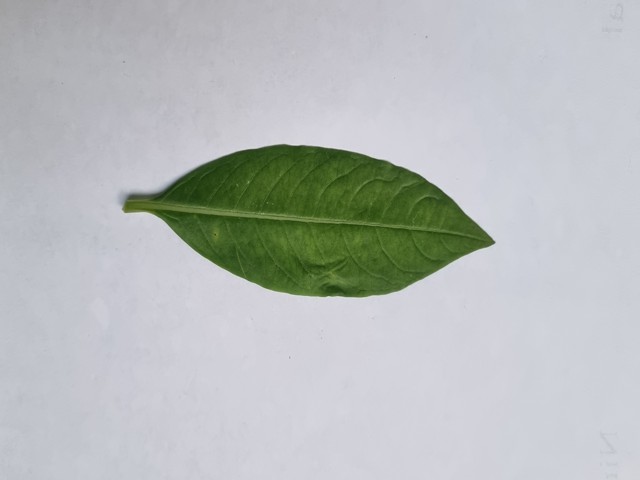
Plant: sarpagandha